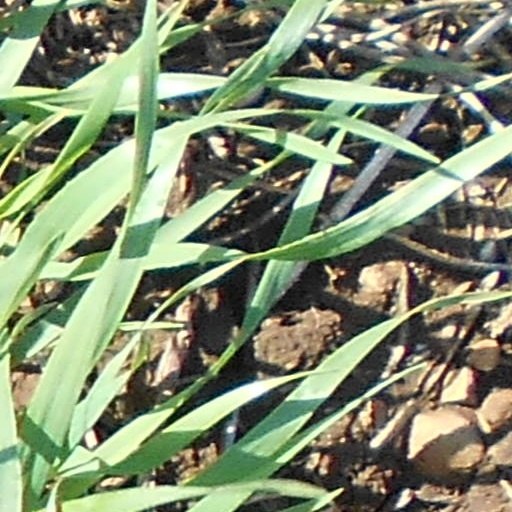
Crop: wheat